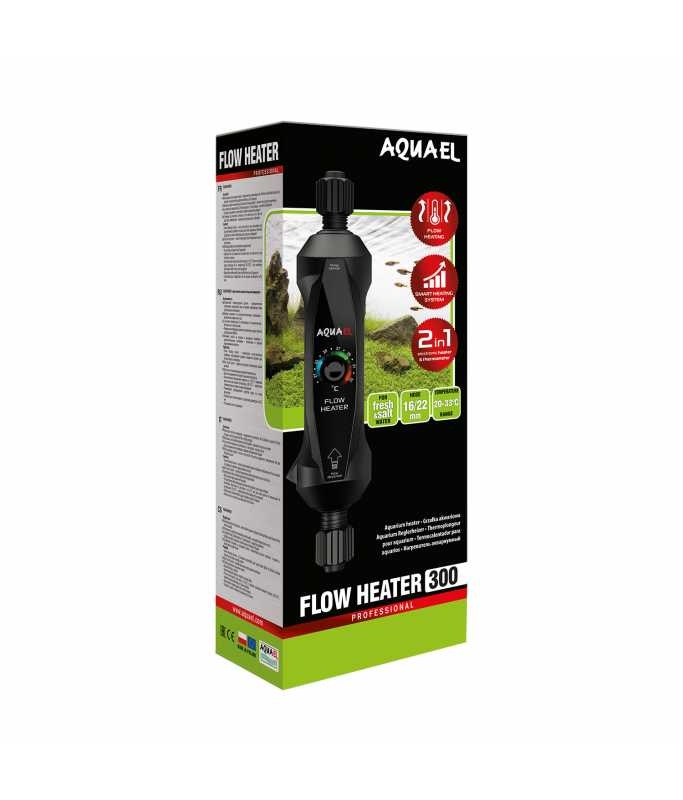
Aquael Flow Heater 300W
Aquael Flow Heater THE FIRST INTELLIGENT FLOW HEATER Our Flow Heater is the first one featuring a Smart Heating System (SHS) – a smart power adjustment technology. The heater is mounted outside of the aquarium, so it does not take up space inside the tank and gives more freedom in terms of the interior arrangement. Electronic, precise thermostat
Brand: Aquael
Category: Animals & Pet Supplies > Pet Supplies > Fish & Aquatic Supplies > Aquarium Temperature Controllers > Digital Temperature Controllers